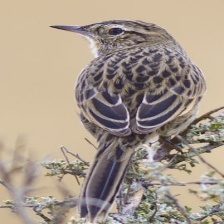
Species: AUSTRAL CANASTERO
Scientific name: ASTHENES ANTHOIDES